Cumberland School of Law

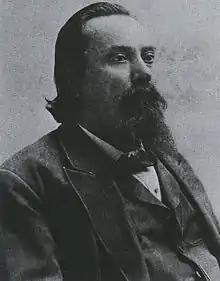
George W. Harkins, a Choctaw chief and graduate of Cumberland University

Prior to the founding of the United States' first law schools, the primary means for a legal education was apprenticeship. Establishing law schools was difficult in the early 19th century. Harvard was only able to reestablish its law school in 1829 and Yale in 1826. By 1859, Cumberland, Harvard, and the University of Virginia School of Law were the three largest law schools in the United States. A year later, in 1860, only 21 university law schools existed in the country, and, in no school did the curriculum extend beyond two years.